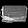
Label: Bag